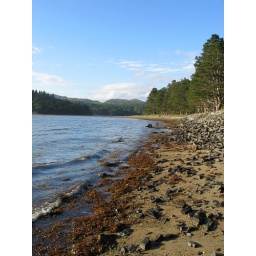
The beach on Loch Moidart near castle Tioram.